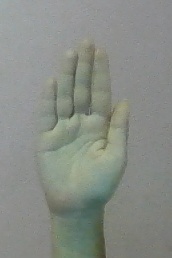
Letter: seen